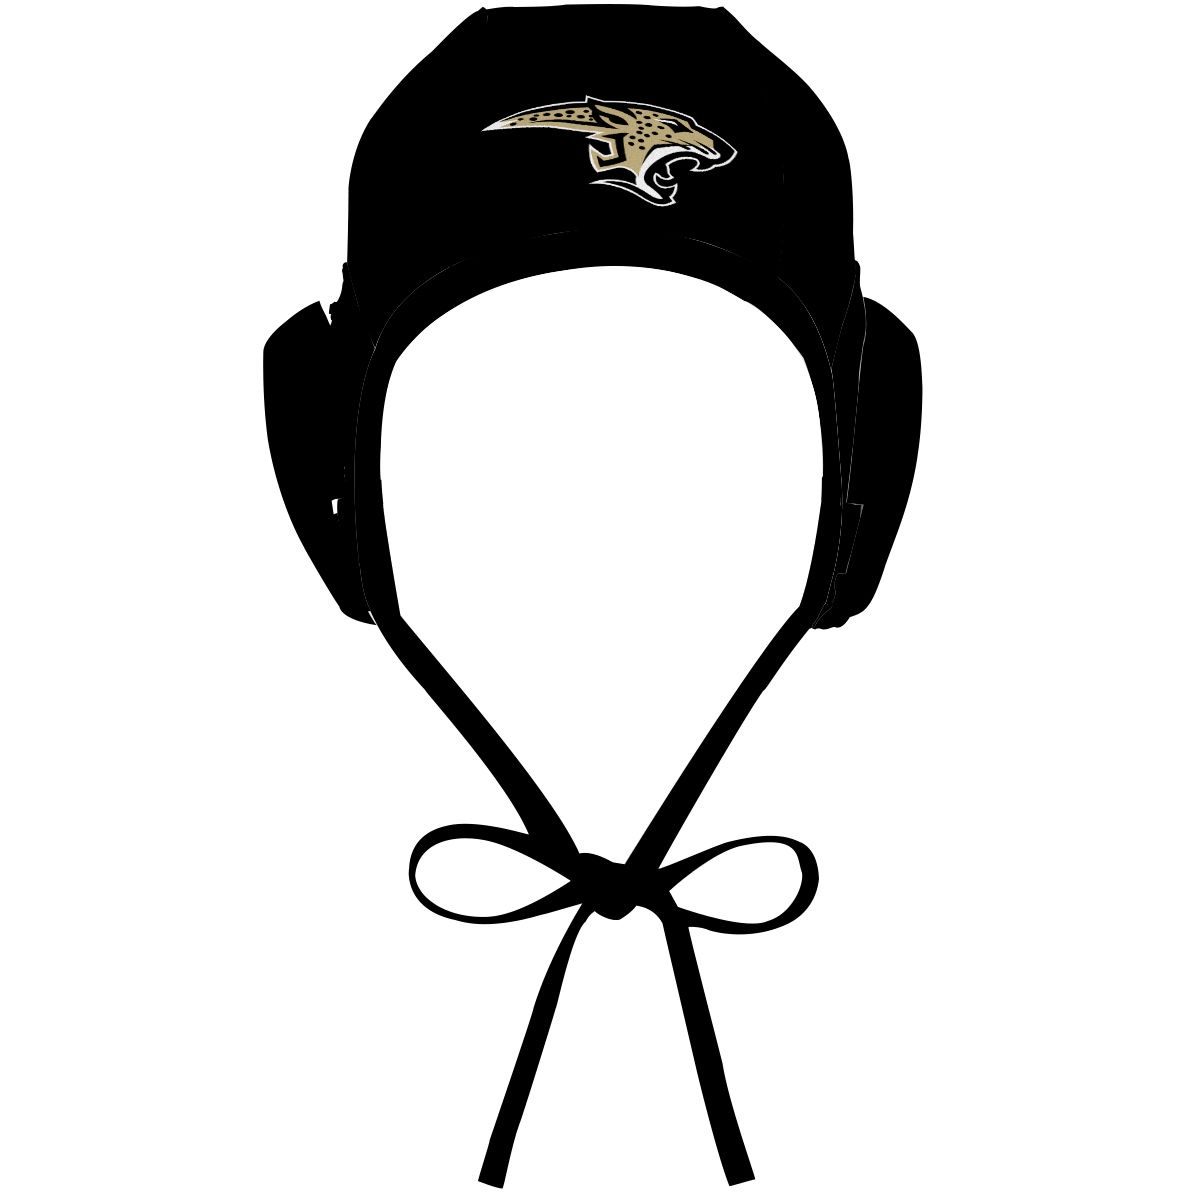
JAGS Johnson HS - Water Polo Cap
Get your team game-ready with the Q Water Polo Caps . Comfortable, these caps are easy to wear and comply with regulations for water polo caps at all levels. Holding up well to harsh chlorine environments, these durable caps can also be prefect for practices and scrimmages. Fully Customizable and available in Single or Full sets.
Brand: Custom
Category: Sporting Goods > Athletics > Water Polo > Water Polo Caps